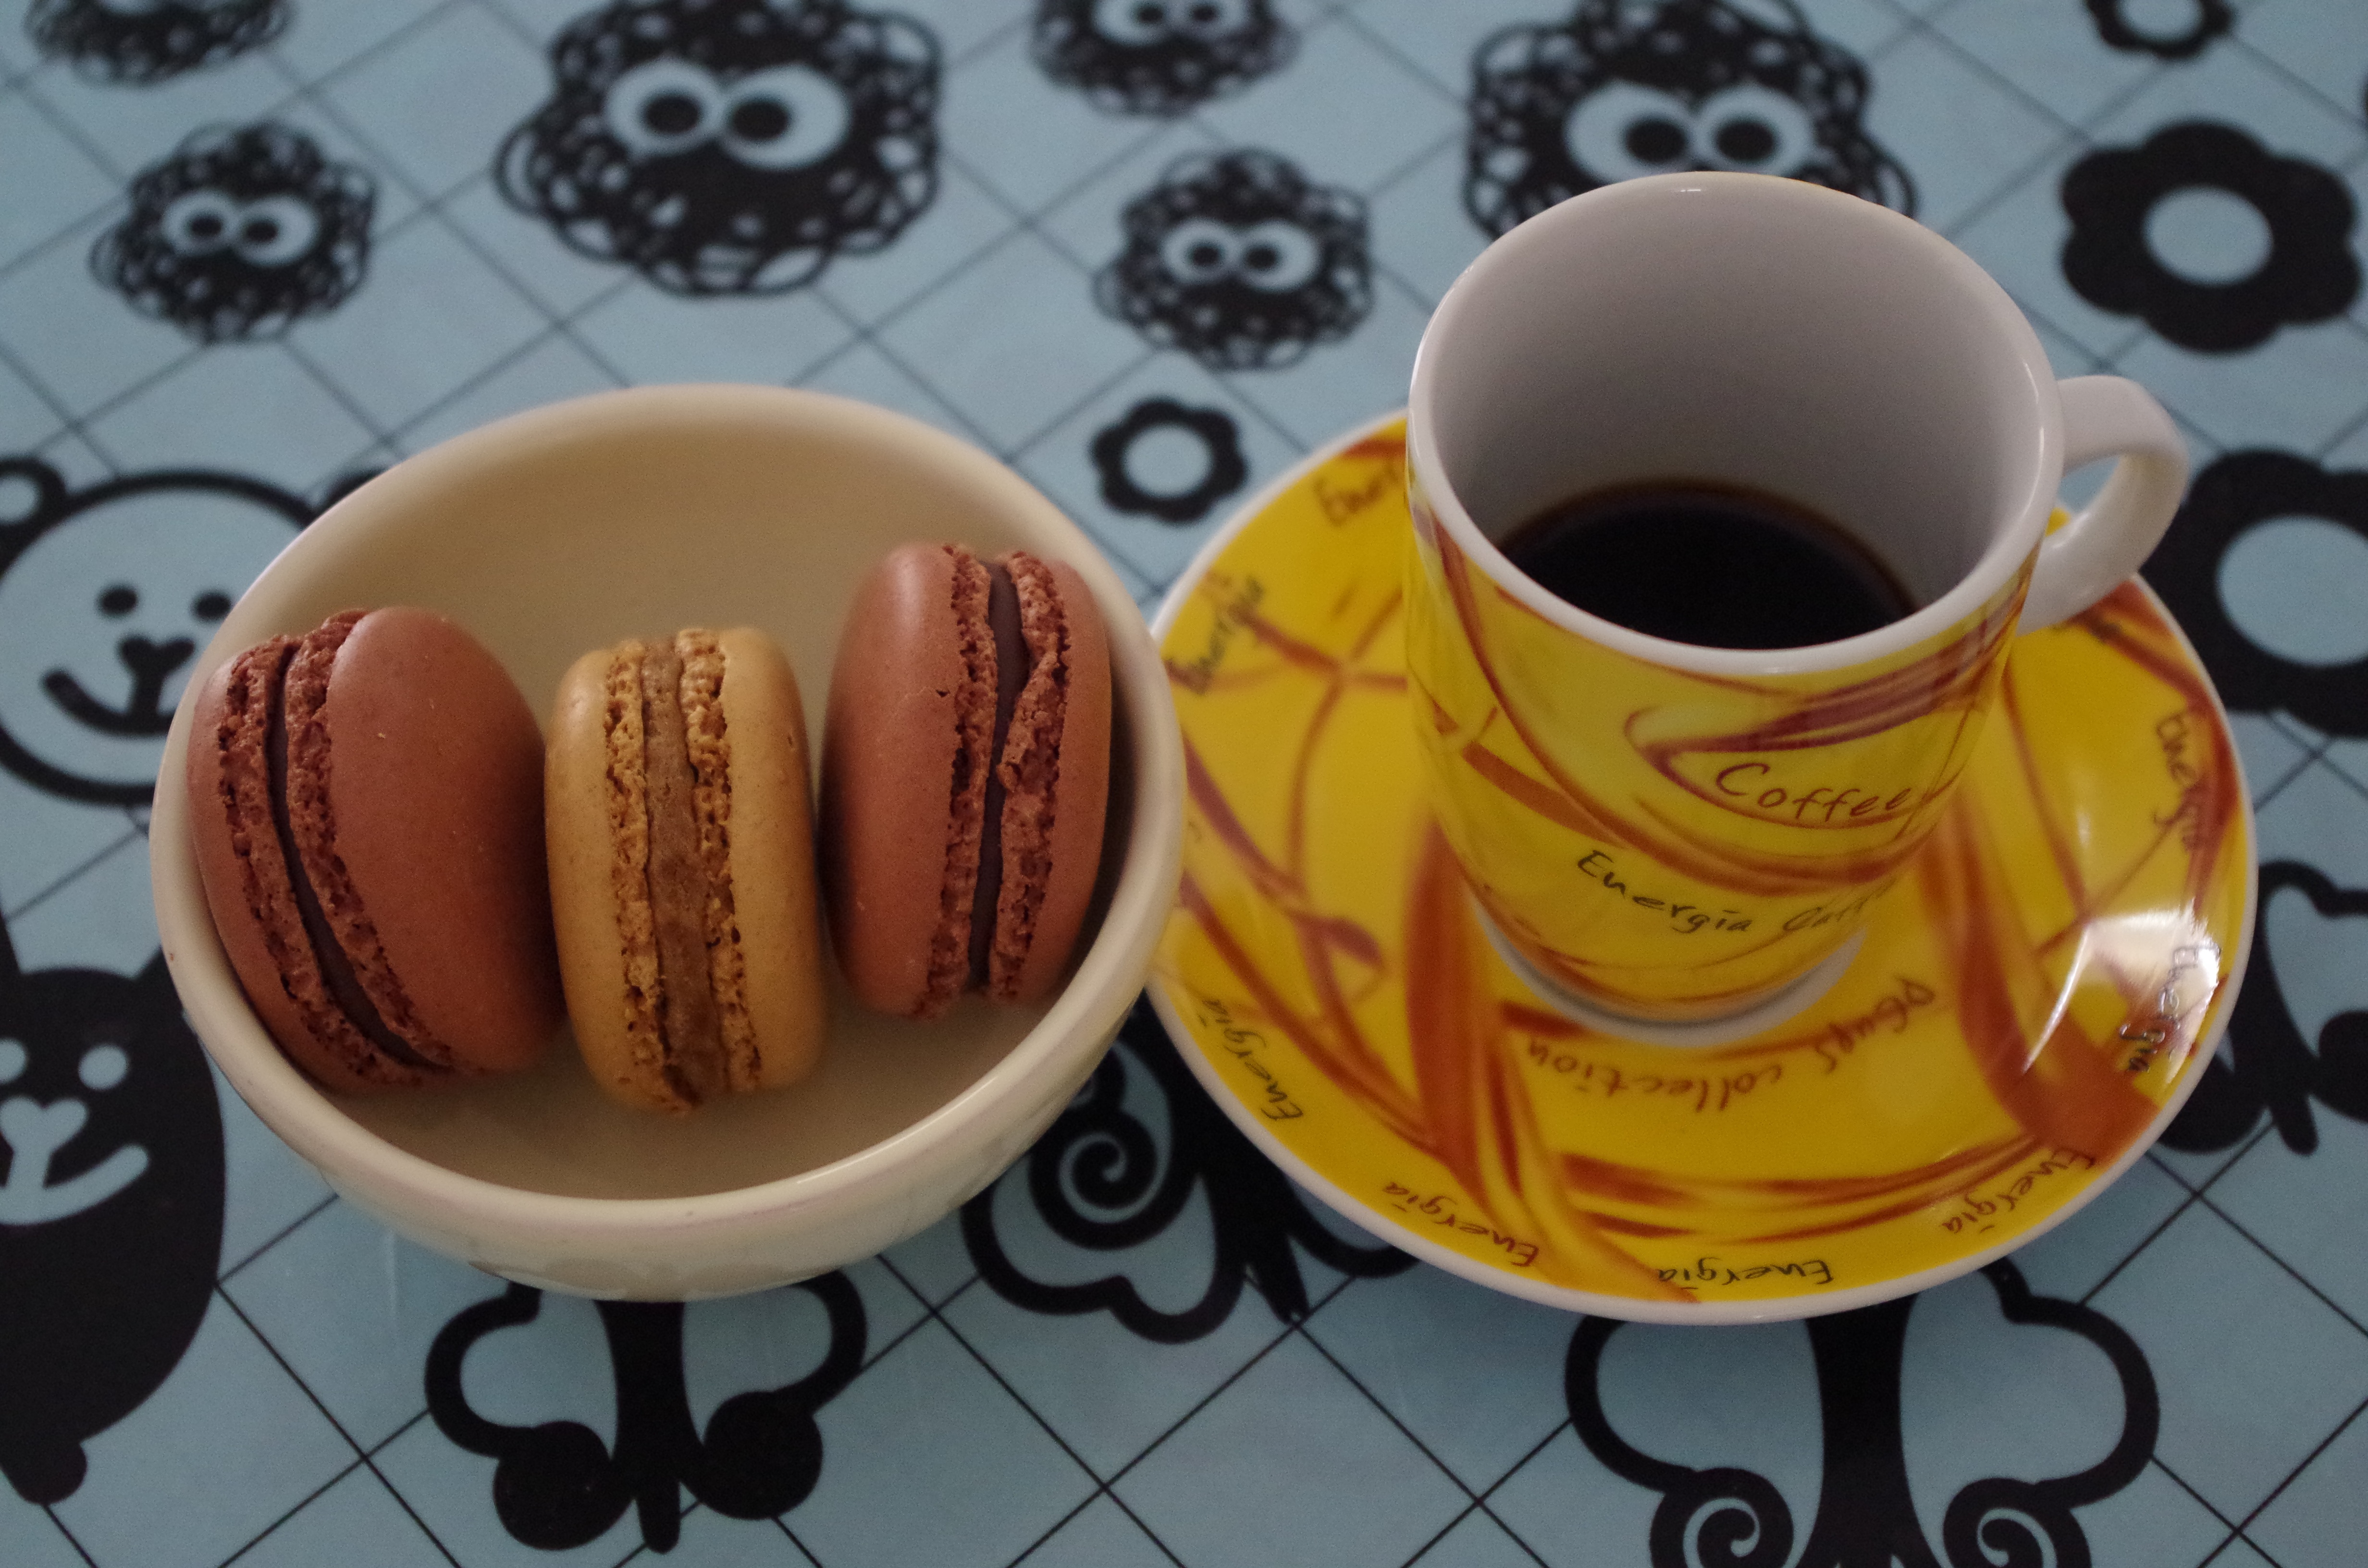
macaroon, coffee, breakfast, sweets, sweet, break